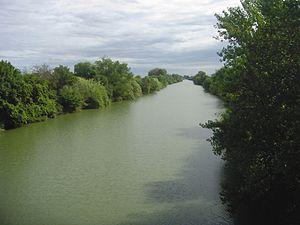
L'Aude près de l'embouchure à Salles d'Aude
L'Aude est un fleuve du sud de la France dont le cours de 224 kilomètres s'inscrit dans la région Occitanie, depuis les Pyrénées jusqu'à la mer Méditerranée.